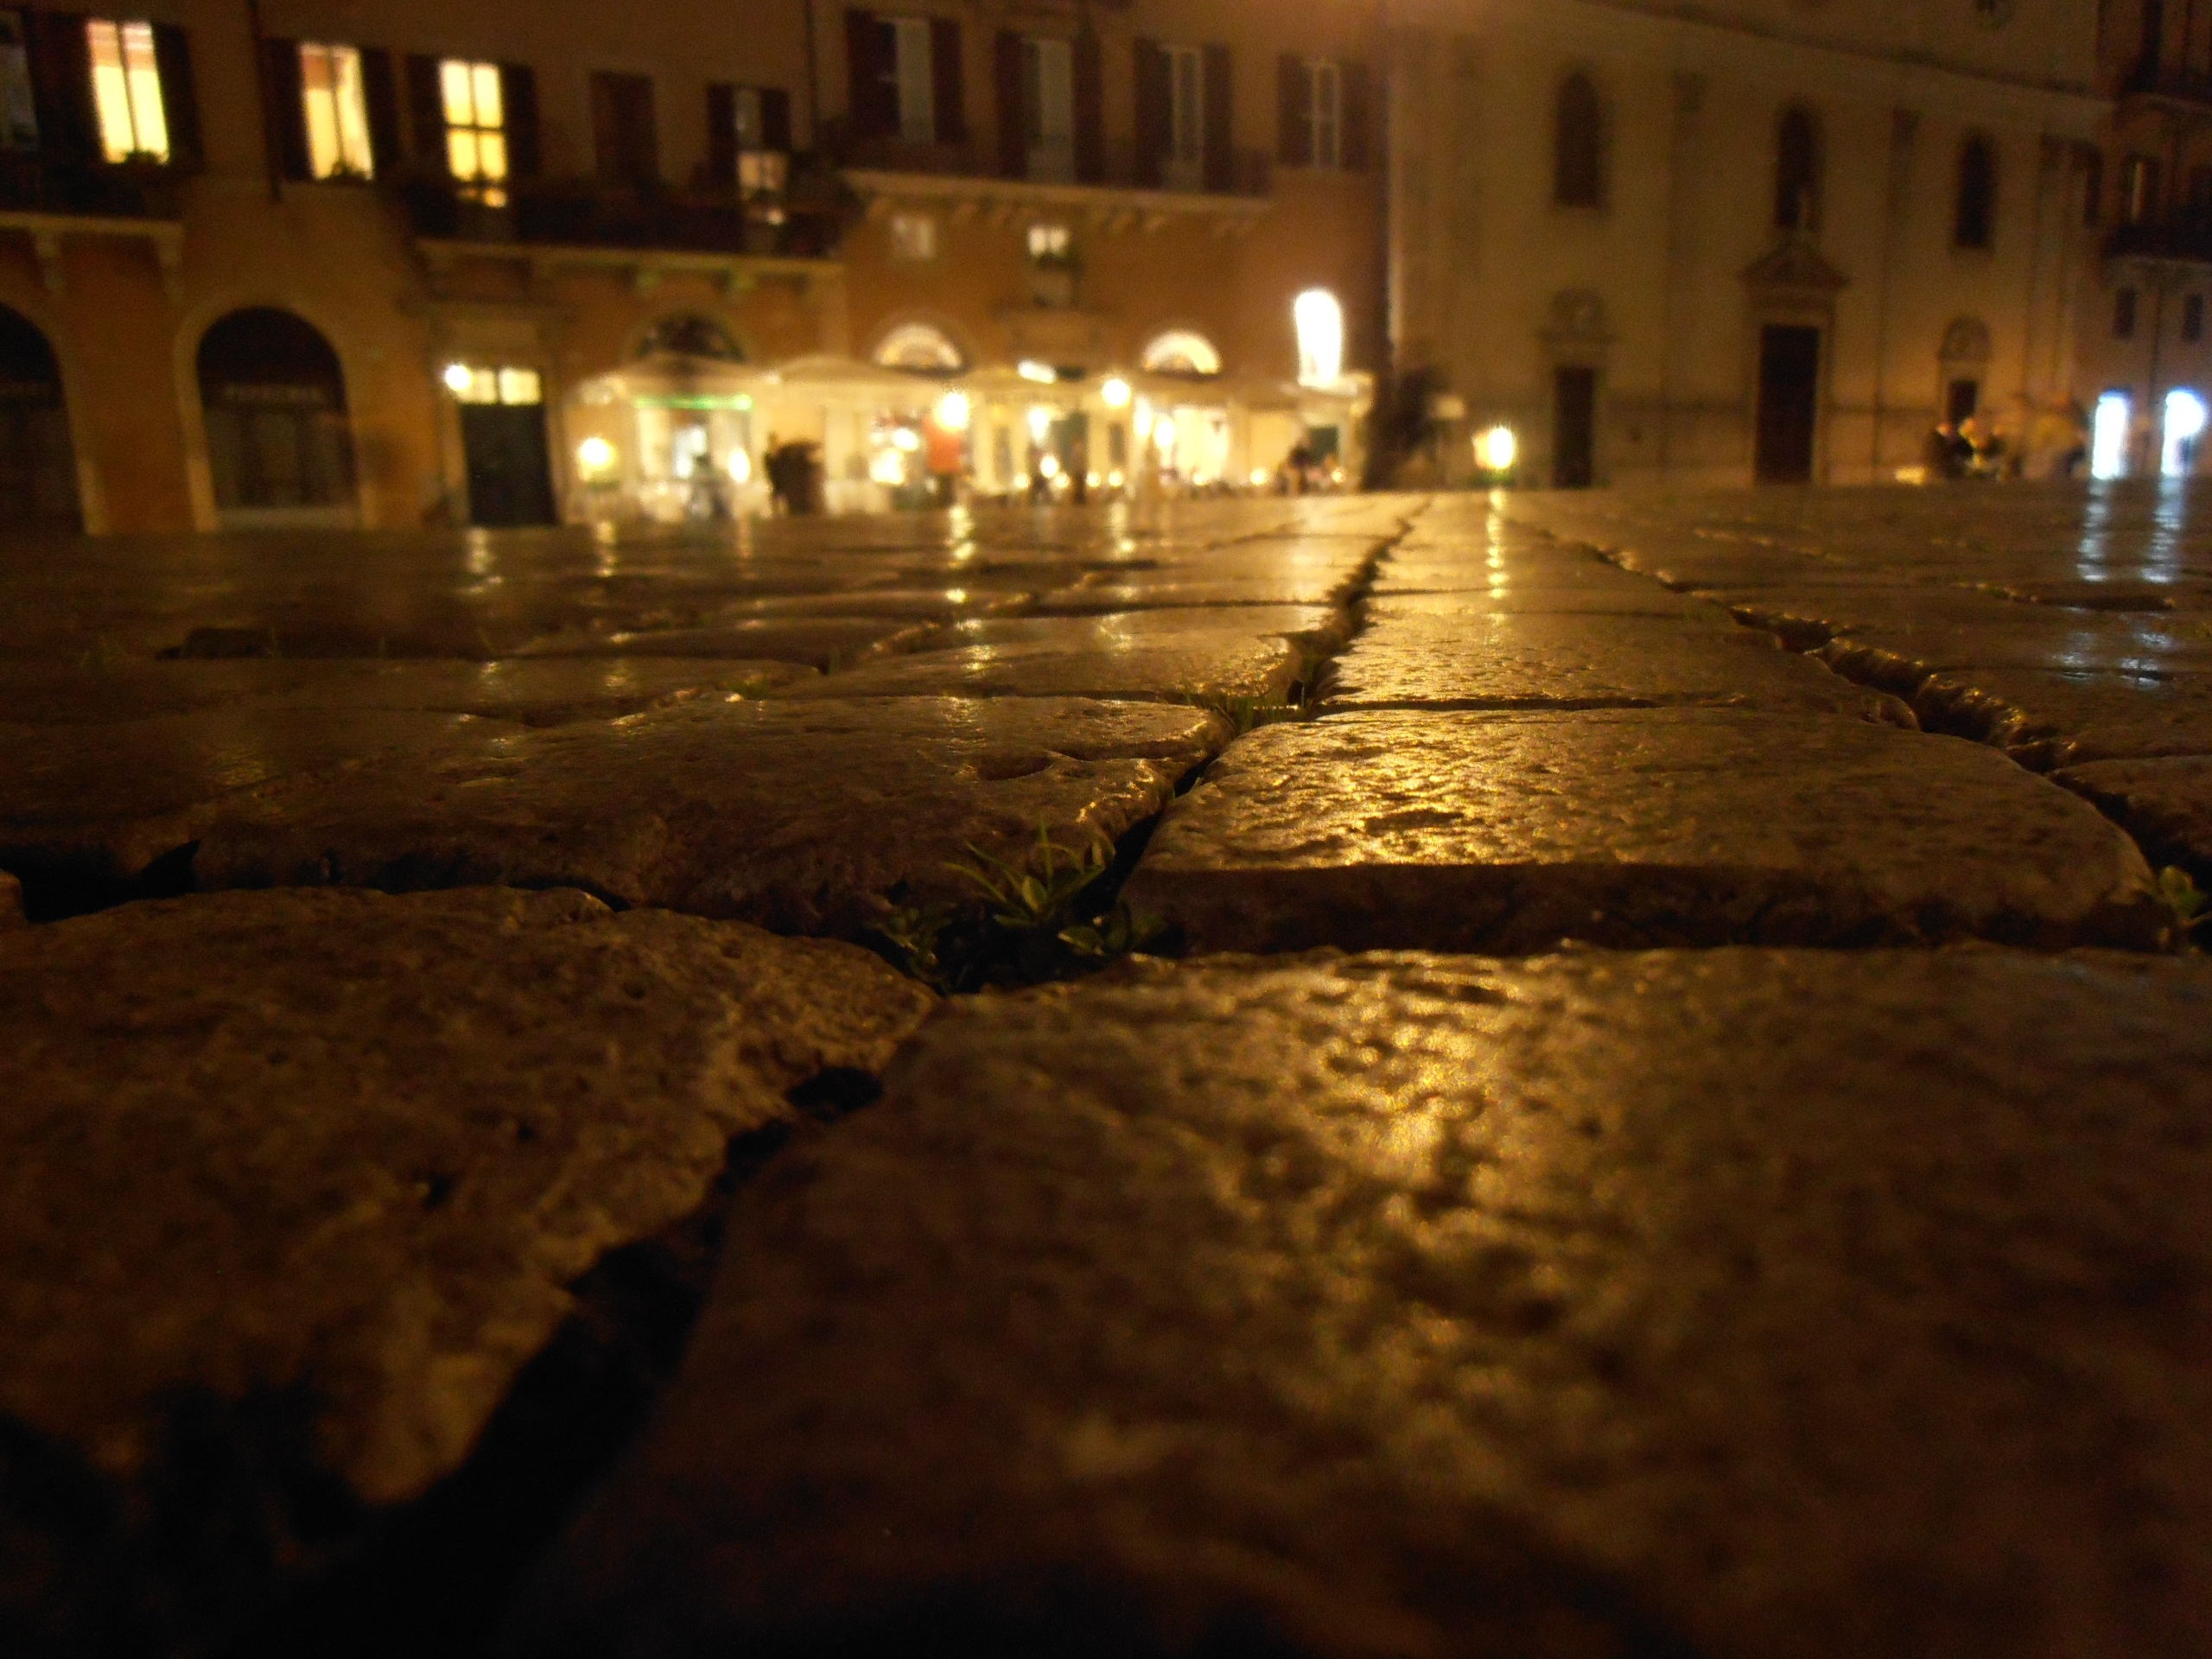
light, street, night, sunlight, morning, texture, floor, stone, pavement, evening, reflection, plaza, soil, darkness, lighting, cobble